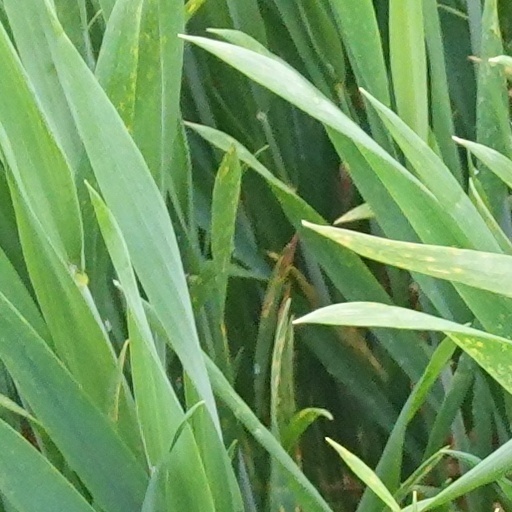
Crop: wheat